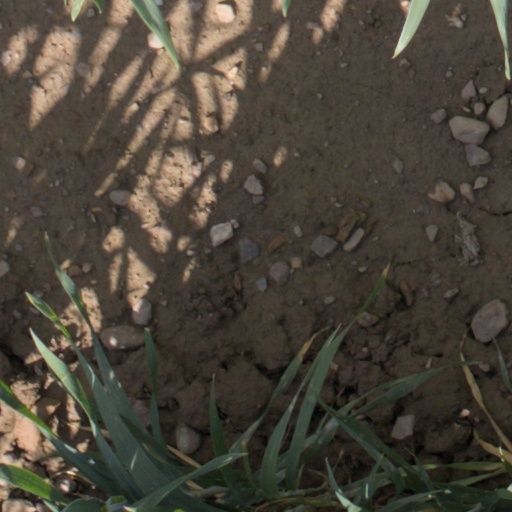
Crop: wheat